Denny Hamlin

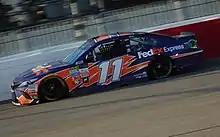
Hamlin at Richmond Raceway in 2017

In 2017, Hamlin had a challenging start to the season, which featured significant changes, including the introduction of stage racing. He secured an 8th-place finish in Stage 1 of the Daytona 500 but was involved in a major crash at the end of Stage 2, triggered by a tire blowout on Kyle Busch's No. 18 Toyota Camry, ultimately finishing 17th. The difficulties continued with a disappointing race in Atlanta, where mechanical failures forced him to retire, resulting in a 38th-place classification.